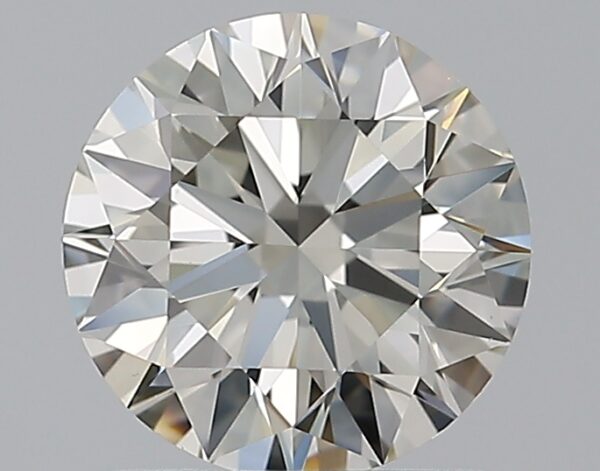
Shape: round
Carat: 1.01
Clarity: VS1
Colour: J
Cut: EX
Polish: EX
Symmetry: EX
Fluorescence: F
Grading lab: GIA
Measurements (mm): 6.36 x 6.4 x 3.97